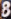
Number: 8